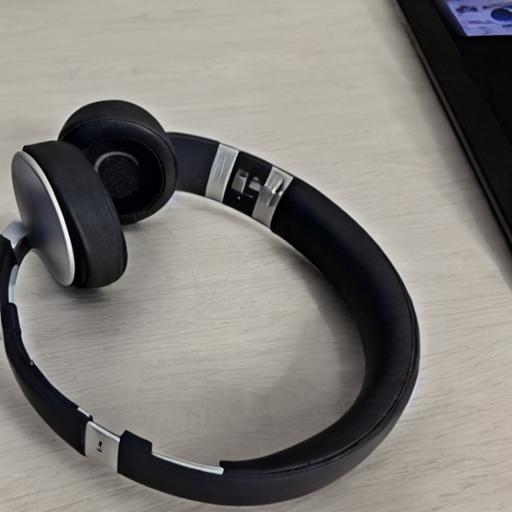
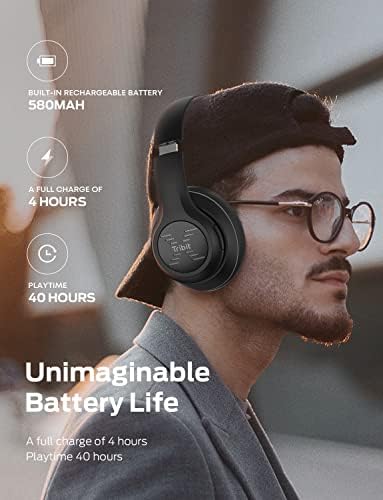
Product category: headphones
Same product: no